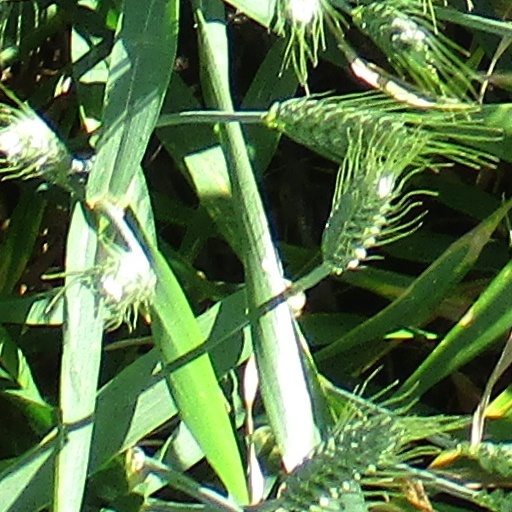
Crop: wheat